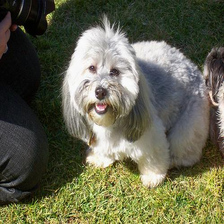
Species: dog
Breed: havanese